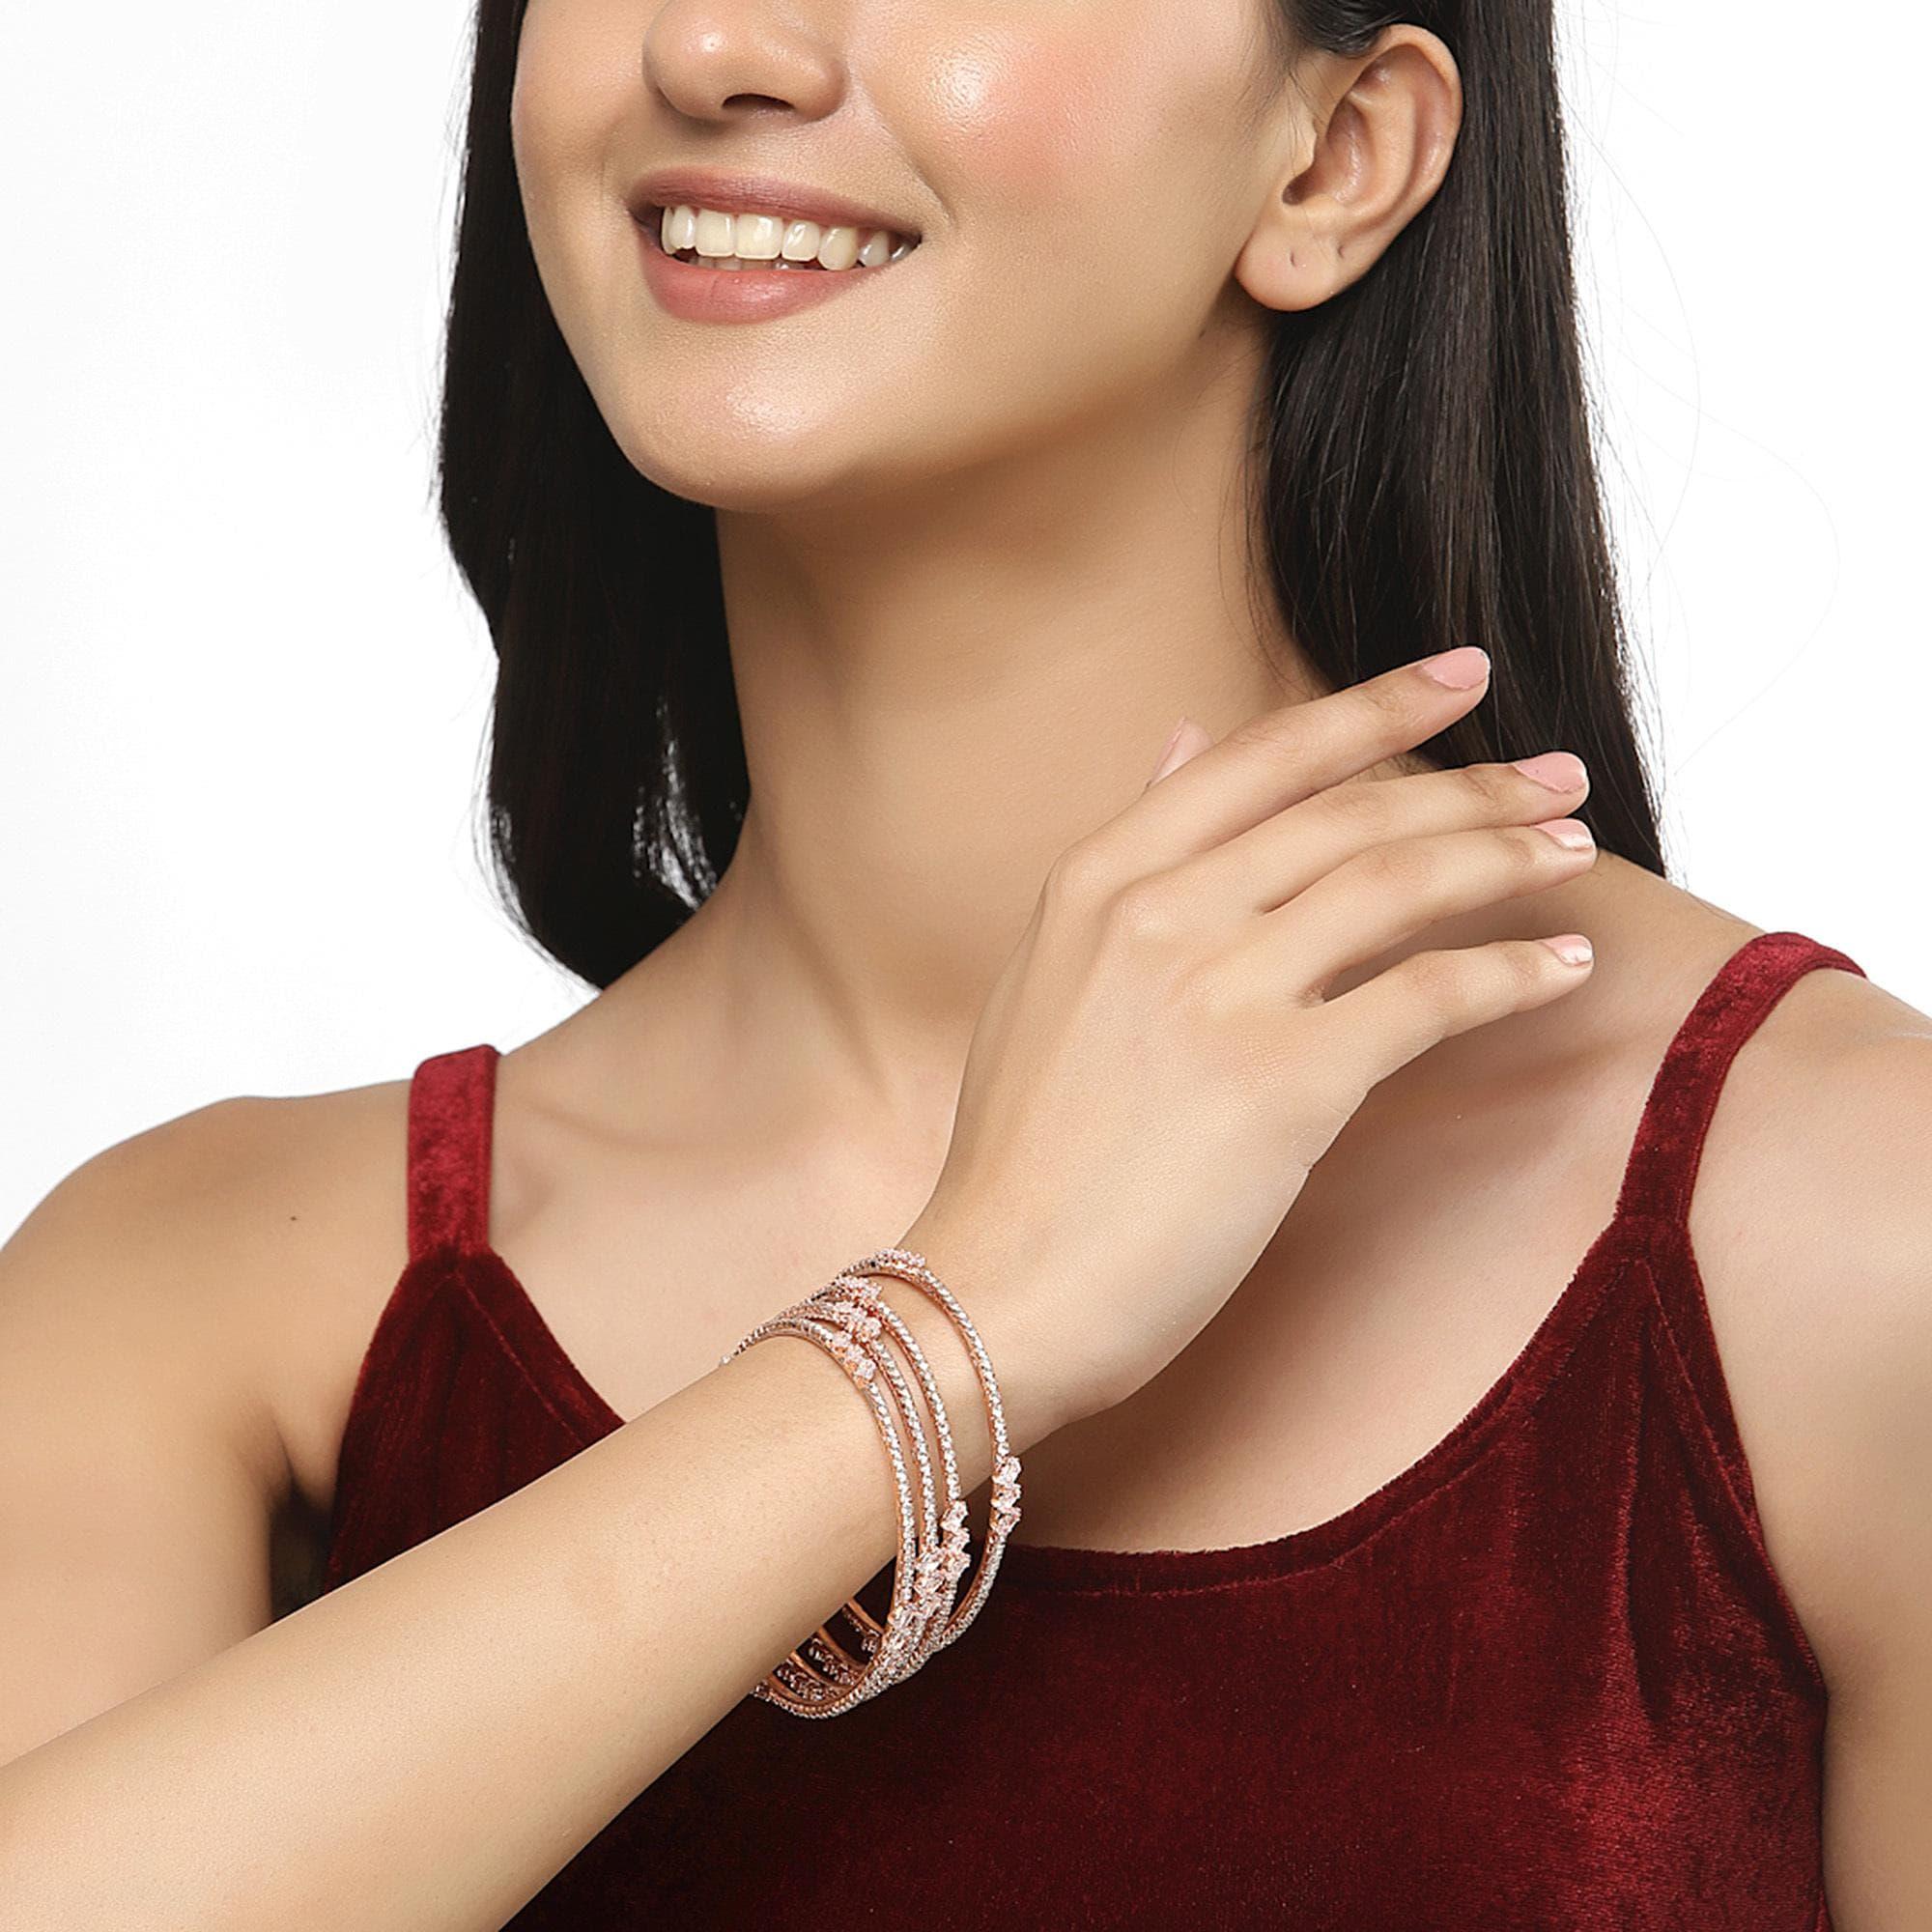
 Zeneme Gold-Plated Brass Rose Golden, White American Diamond Studded Bangles (Set Of 4)
Type: Bangles
Brand: Zeneme
Price: Rs. 429
 Stylish party wear bangles - zeneme fashion jewellery presents these stylish bangles which are suitable for all occasions office wear, wedding and party wear. The colour complements all outfits and may be worn as a statement piece to any occasion. The designer artificial jewellery at zeneme is available in various designs and patterns like floral design, heart shape design, dancing peacock, crystal design and many more. The imitation designer jewellery that will go with your outfit and style up your fashion statement with variable designs and patterns to give you charming and elegant look is available at zeneme. Zeneme has huge collection of designer imitation jewellery like american diamond jewellery collection, gold plated jewellery collection, temple jewellery collection, valentine collection, jewellery combos and many more.
Features: What you get - set of 4 rose gold-plated bangles has white american diamond studded, secured with slip-on closure. ,Luxury gifting idea - give a meaningful and luxurious gift with zeneme jewellery.,Material craftsmanship - finest quality stones and environmentally friendly nonprecious metals are used for making the jewelry set.,Jewellery care - keep the jewellery away from direct heat, water, perfumes, deodorants and other strong chemicals as they may react with the metal or plating.,Nickel free and lead free as per international standards that makes it very skin friendly.,The plating is non-allergic and safe for all environments. . Dimensions - bangle size 2.4 - diameter - 5.715 cm, circumference - 17.9324 cm bangle size 2.6 - diameter - 6.0325 cm, circumference - 18.9484 cm bangle size 2.8 - diameter - 6.35 cm, circumfere,Store the jewellry when not in use in a storage box or a cloth pouch to retain its shine.,It is safe for wearing for long hours. Exquisite handwork is required since some crystals are too small to pick my fingers, really hard and time-consuming.
Included: Set Of 4 X American Diamond Studded Bangles Jewellery Set